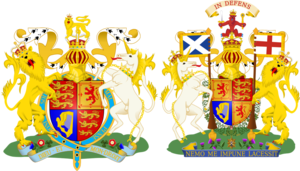
Armes royales du Royaume-Uni. Magyar: Az Egyesült Királyság királyi címere. Italiano: Stemma reale del Regno Unito. 日本語: イギリスの国章。 한국어: 영국의 국장.